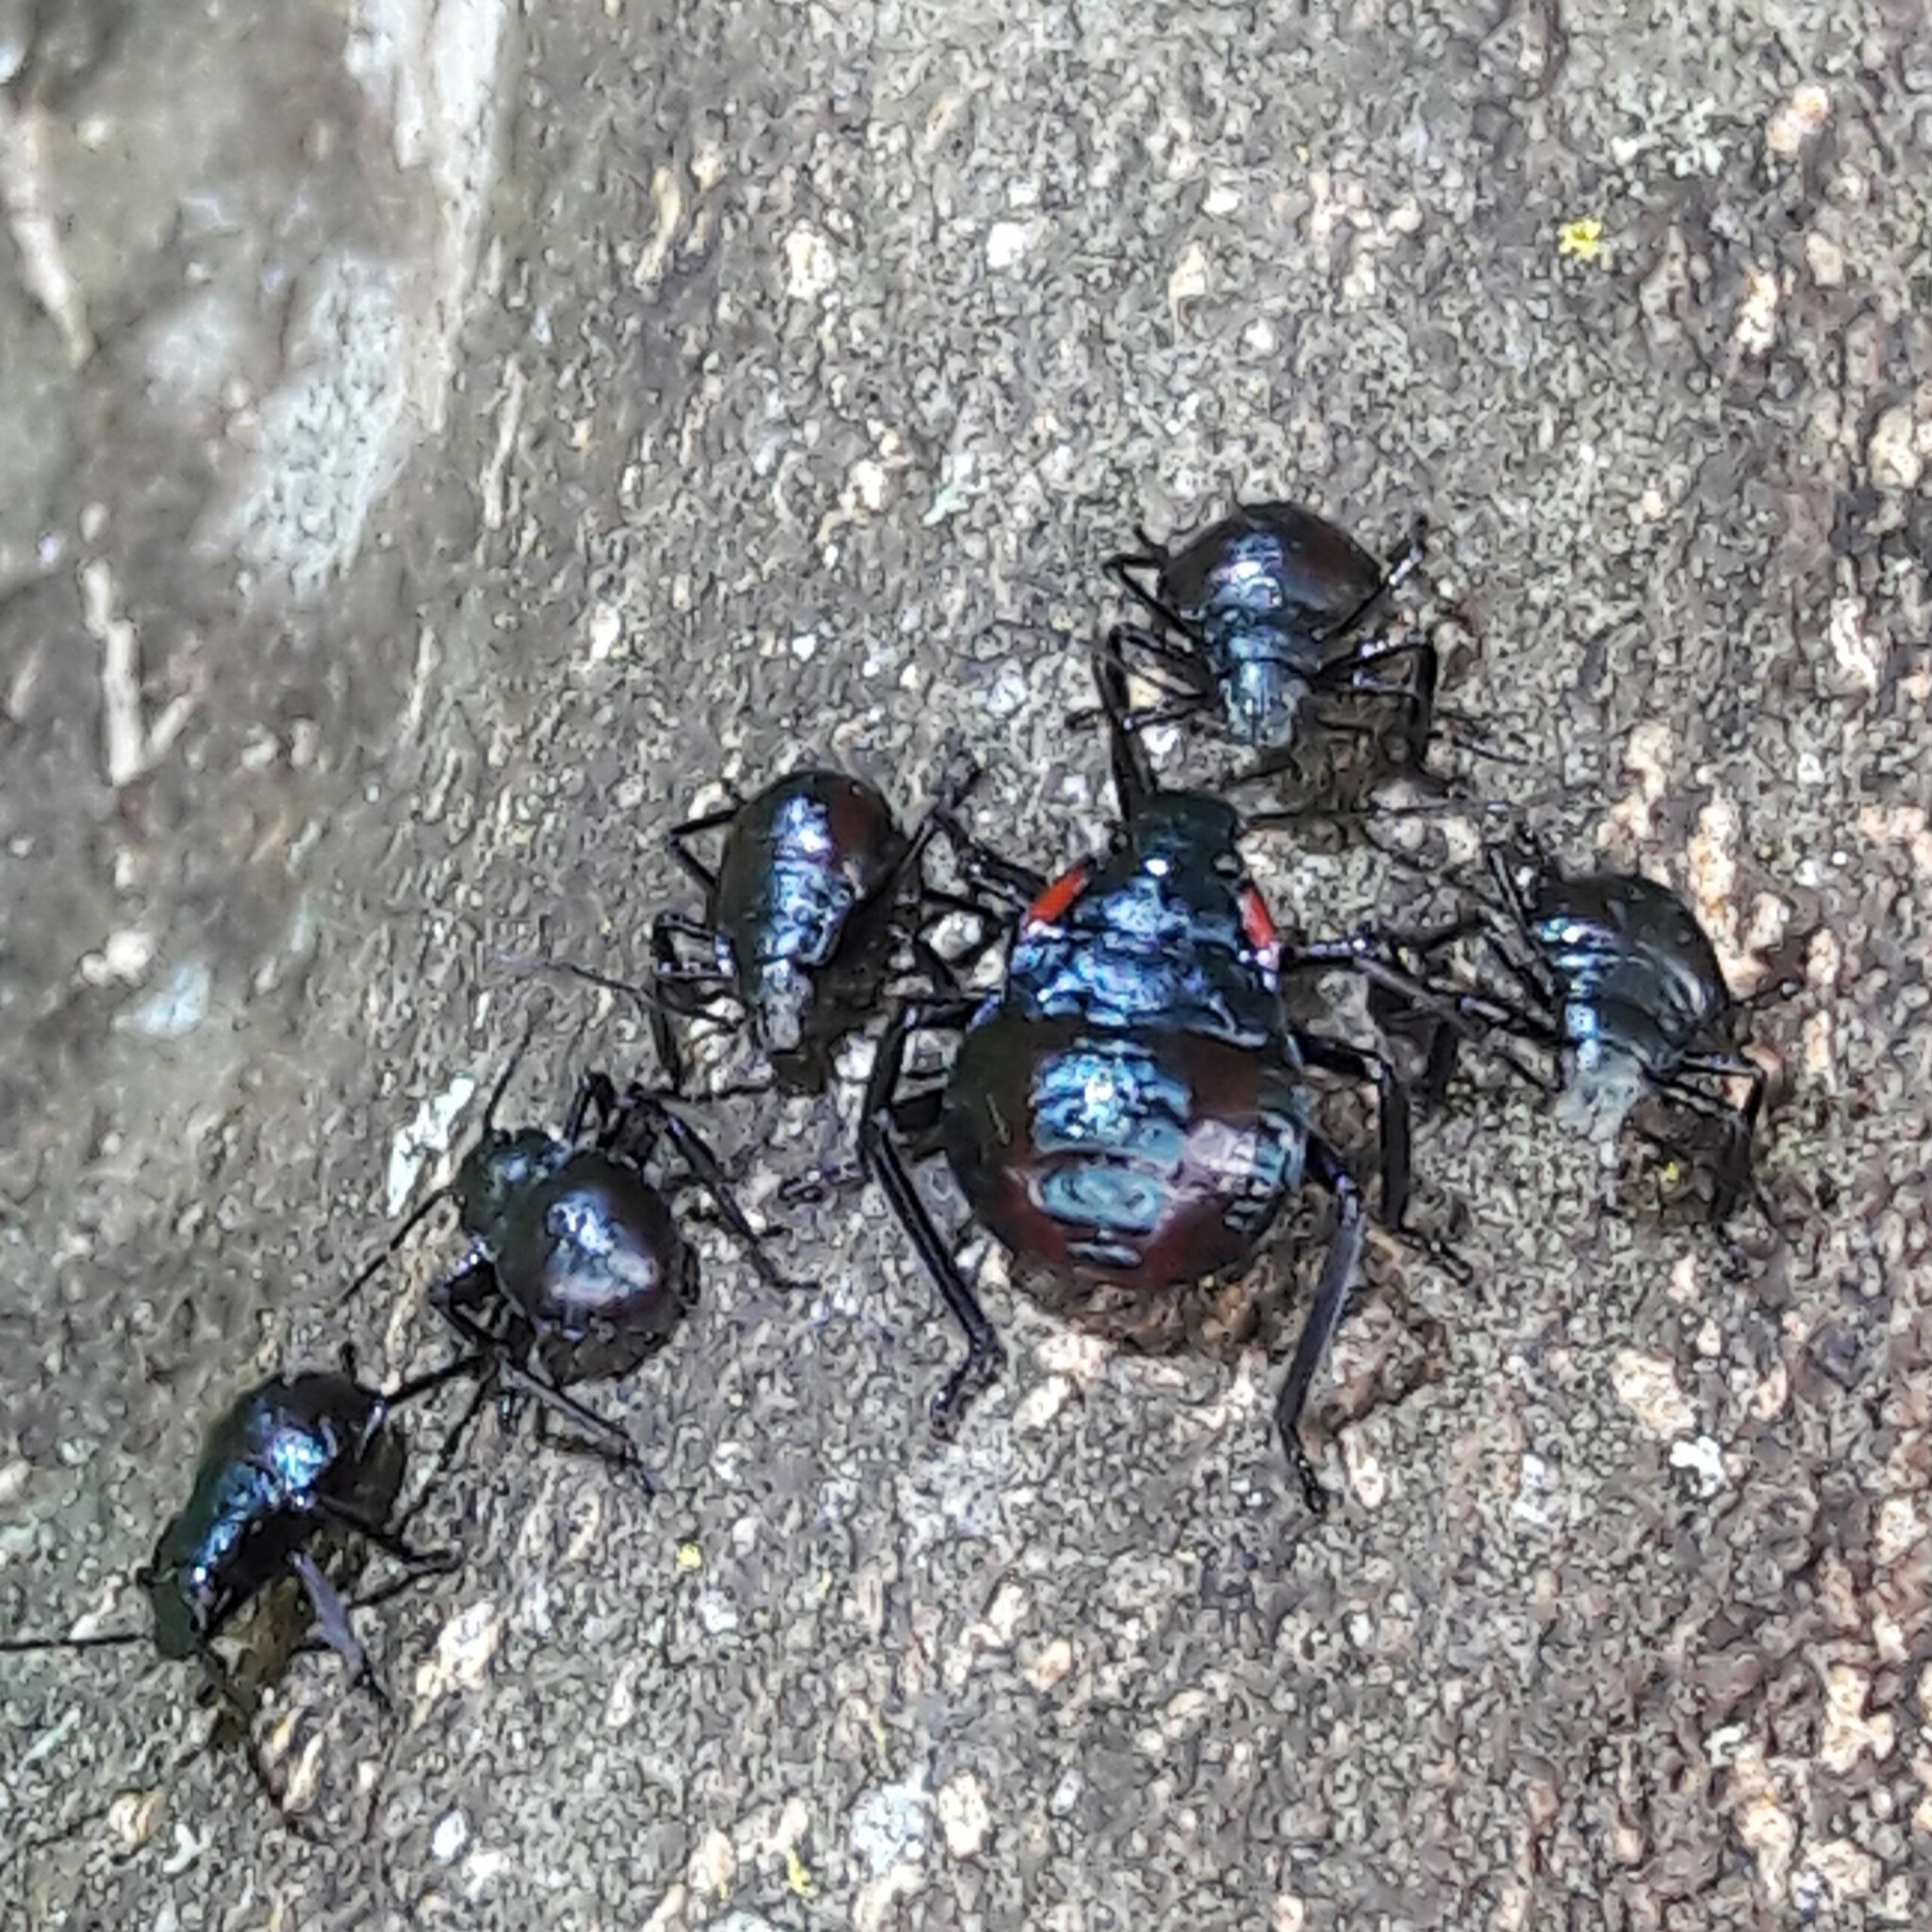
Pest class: stink_bug